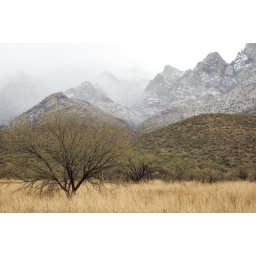
I took this photo while sitting in my car looking out the car window. It was sooo cold outside!